Jesús Requejo San Román

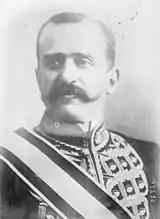
Romanones

The Requejo family was of Liberal ideas and the young Jesús initially adhered to the same political current. In the early 20th century he commenced collaboration with "", the key liberal newspaper in the province. His first contributions identified come from 1903 and are related to electoral campaigns of , local of liberal monarchist left; following the death of Sagasta, the Requejo father and son declared themselves supporters of conde de Romanones. In the mid-1900s Jesús Requejo acted as sort of a local Sanabrian correspondent of "Heraldo". His political ideas were somewhat heterodox. On the one hand, reportedly due to interest in social justice raised by the Jesuits, he lamented underprivileged position of the workers, on the 1st of May encouraged them that “querer es poder” and claimed that “their day will come”. On the other, in 1907 he formed part of Comité Conservador in the town. In 1908 he was already recognized locally, and during town feasts he spoke right after the mayor, delivering grandiloquent lectures on historical traditions of the town.